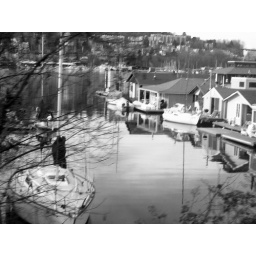
Taken from a moving tour bus as we cruised by all these neat little water streets.